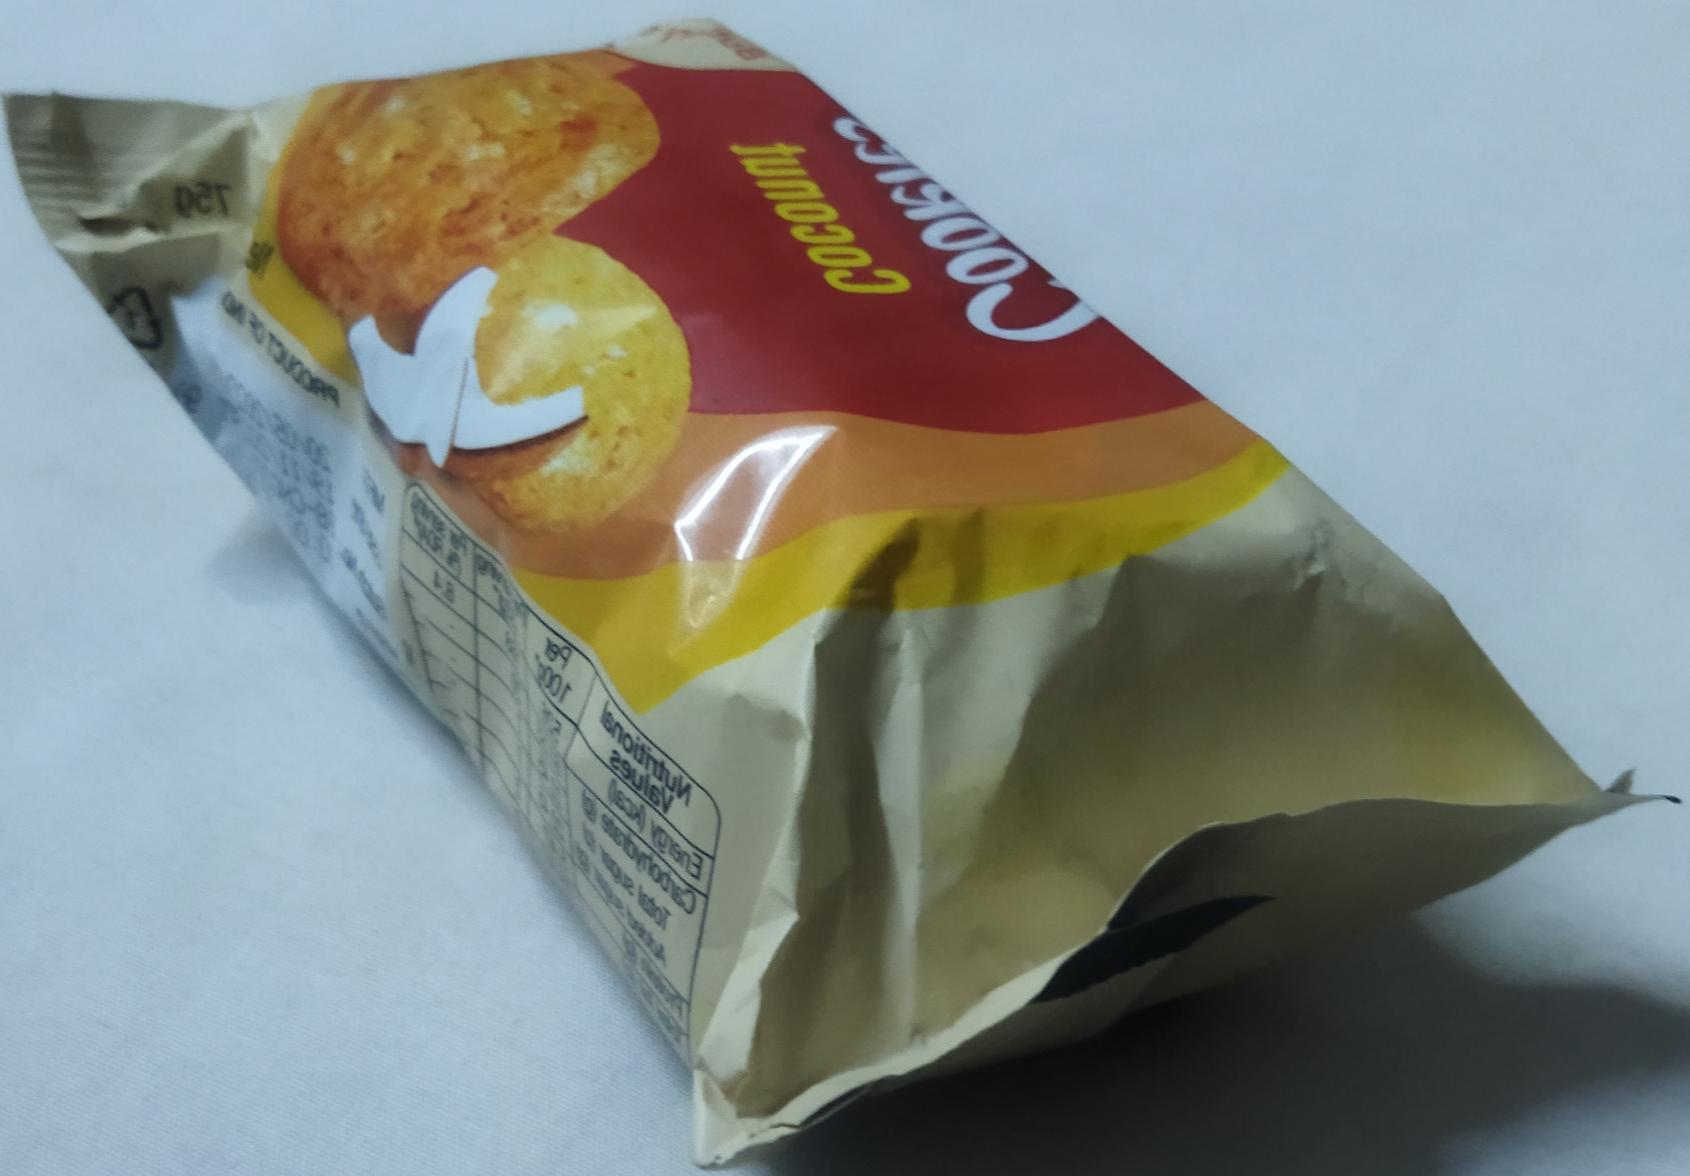
Label: plastics